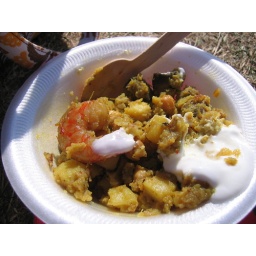
Styrofoam bowl is counteracted by wooden spoon.